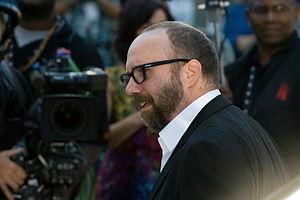
Paul Edward Valentine Giamatti plus connu sous le nom de Paul Giamatti est un acteur américain né le 6 juin 1967 à New Haven.